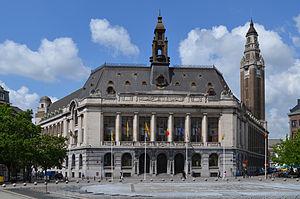
Charleroi - hôtel de ville vu de la place Charles II - 2014-08-07